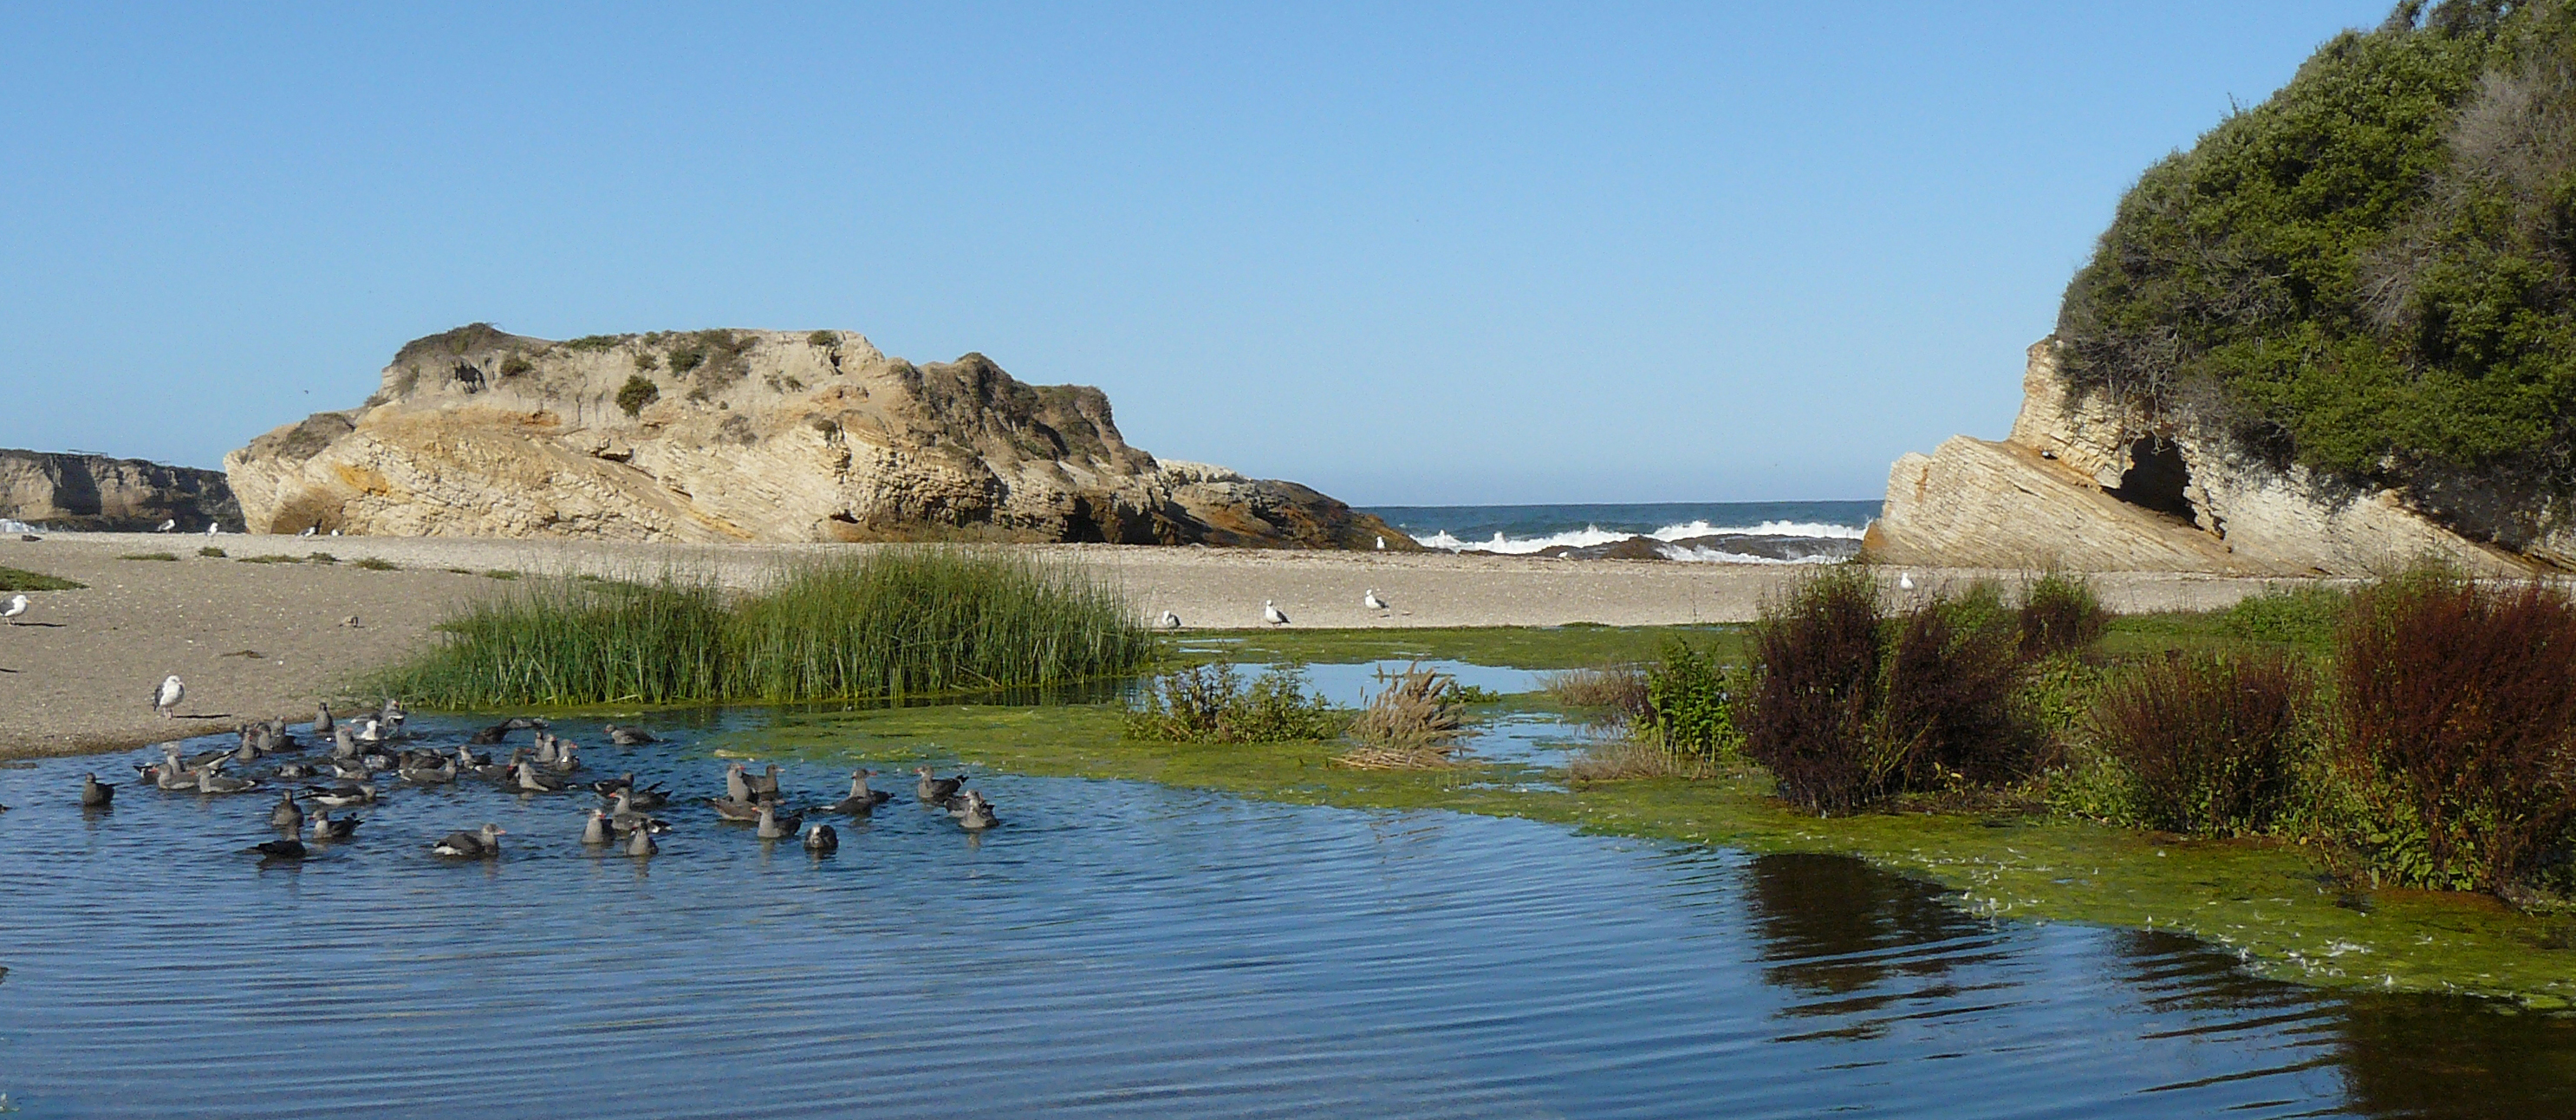
sea, coast, water, nature, shore, lake, river, vacation, cliff, cove, bay, reservoir, terrain, body of water, birds, montanadeorostatepark, spoonerscove, islaycreek, heermannsgull, cape, guls